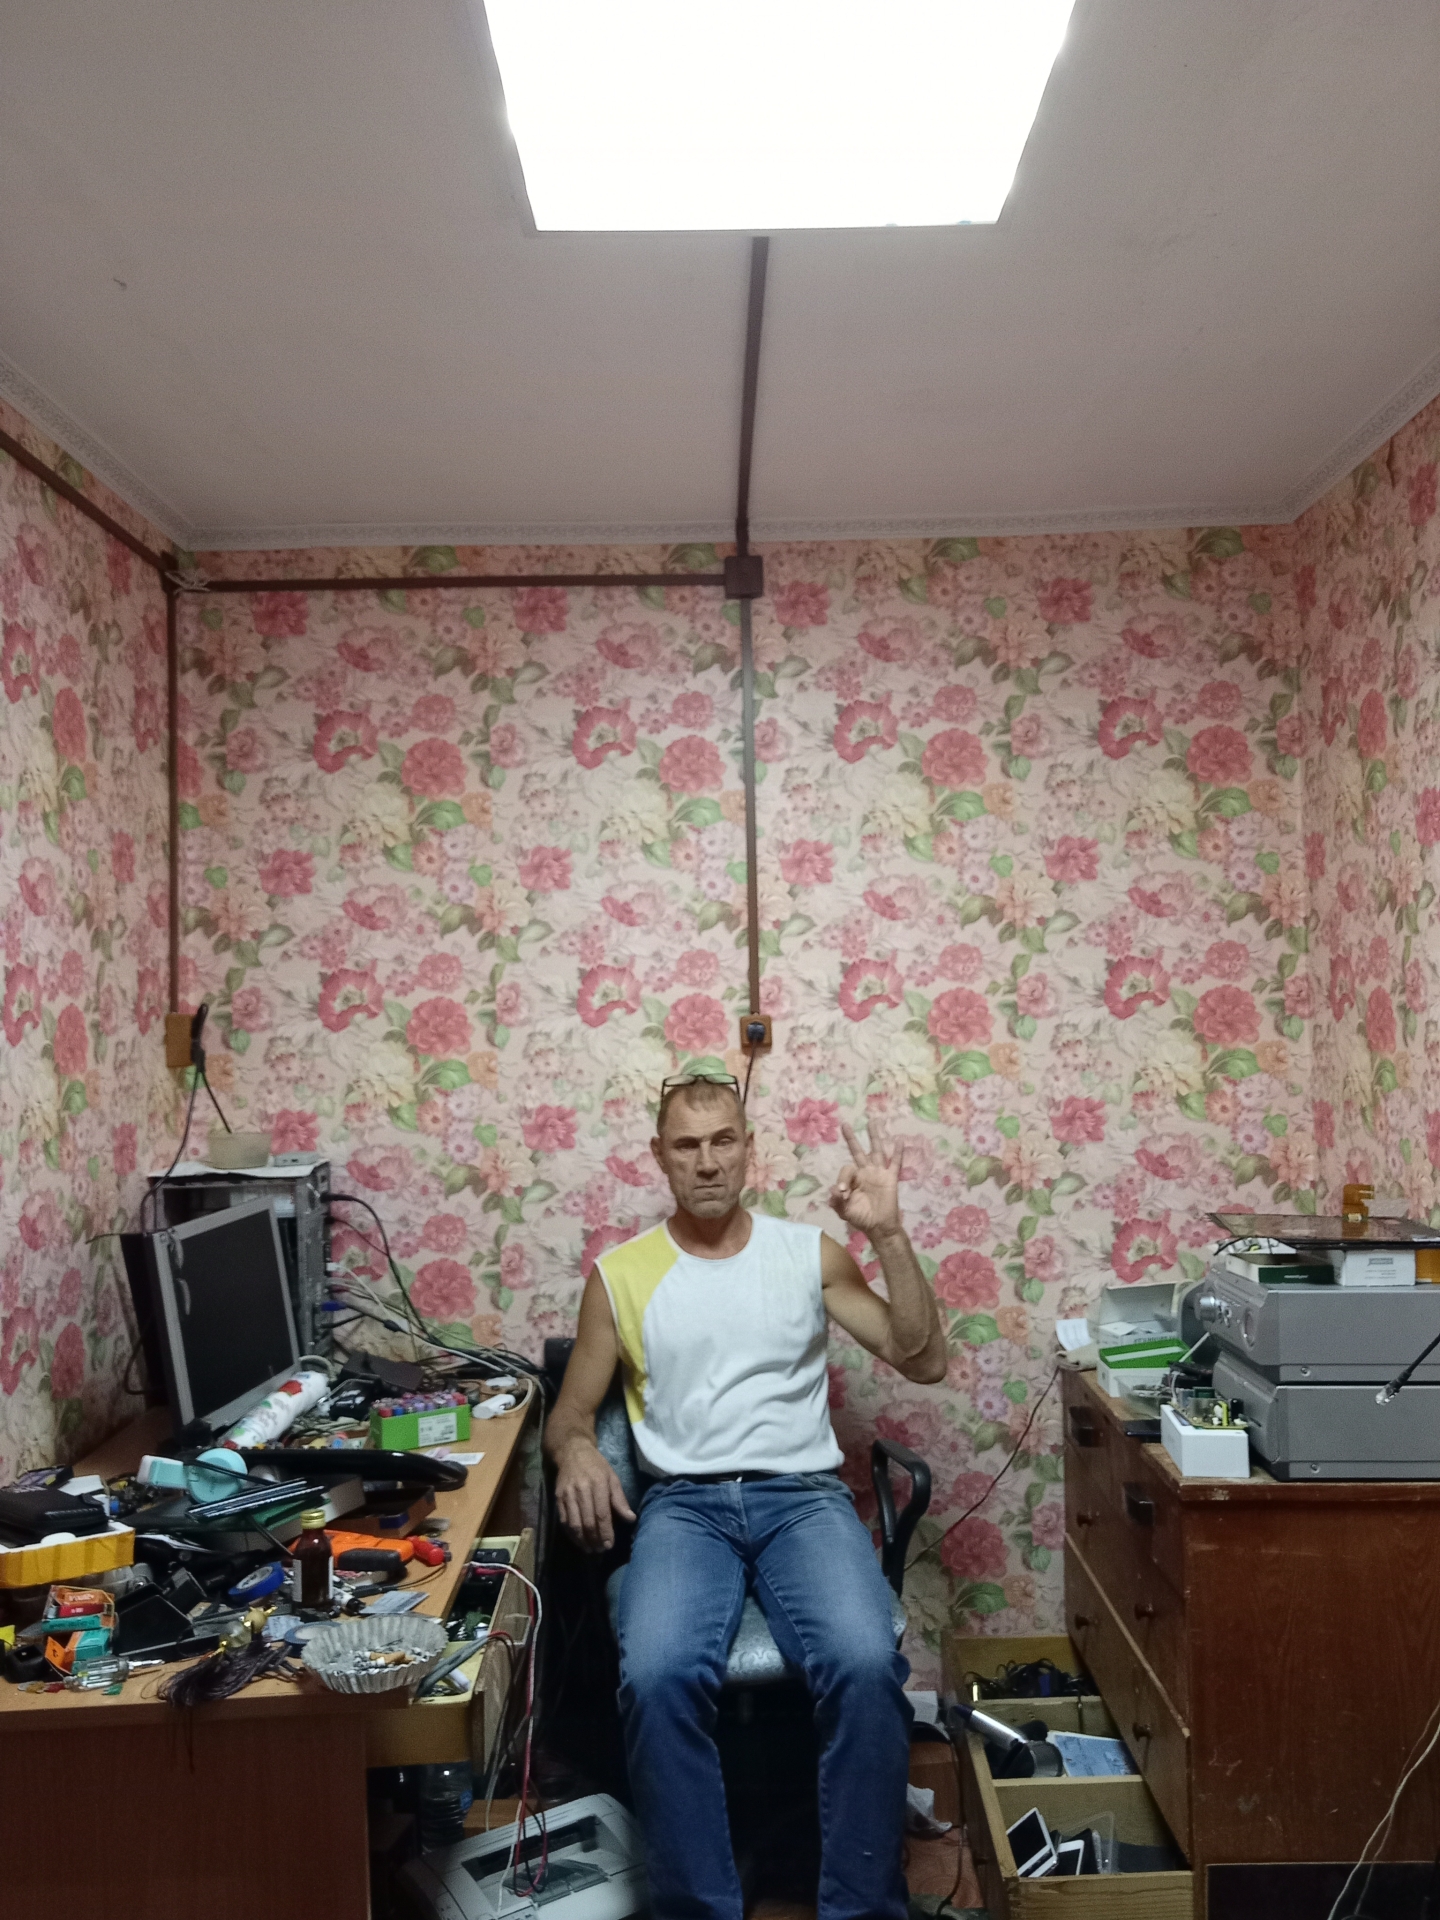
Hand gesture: ok